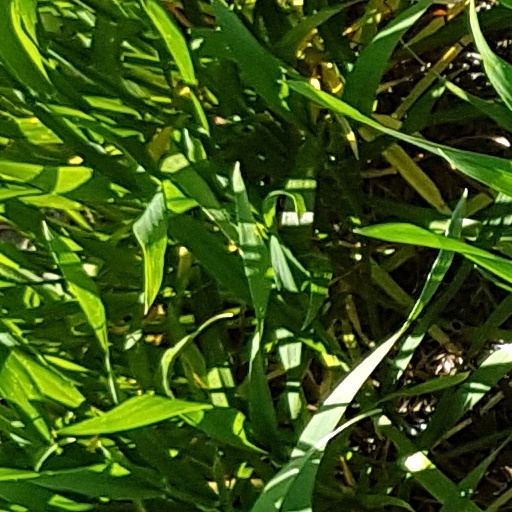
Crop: wheat